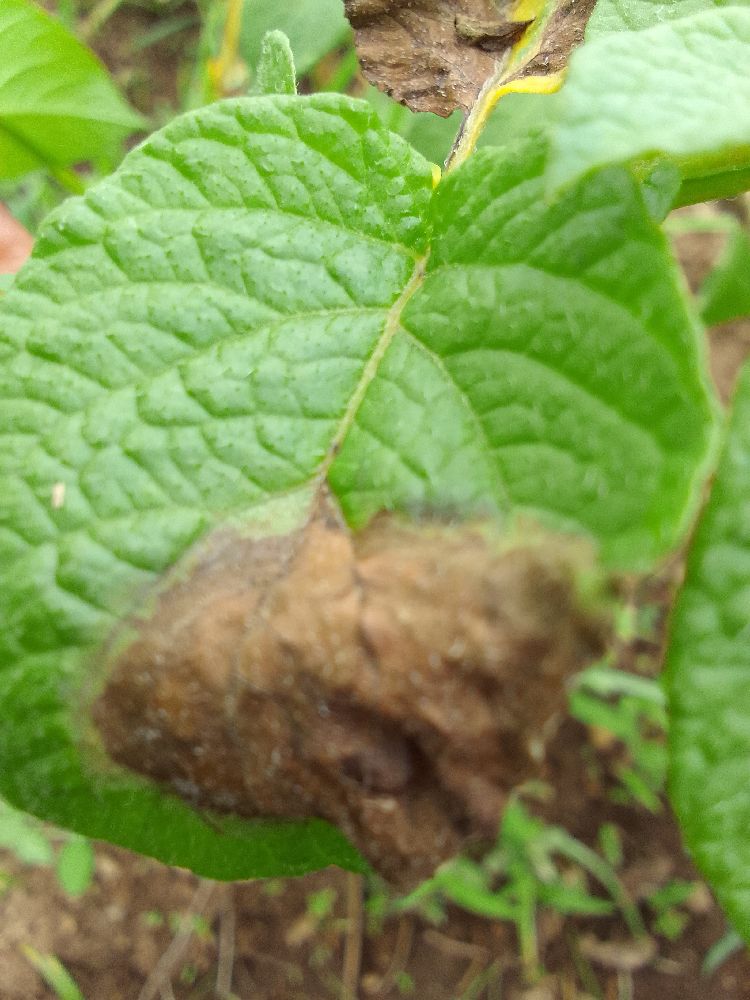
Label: Late blight